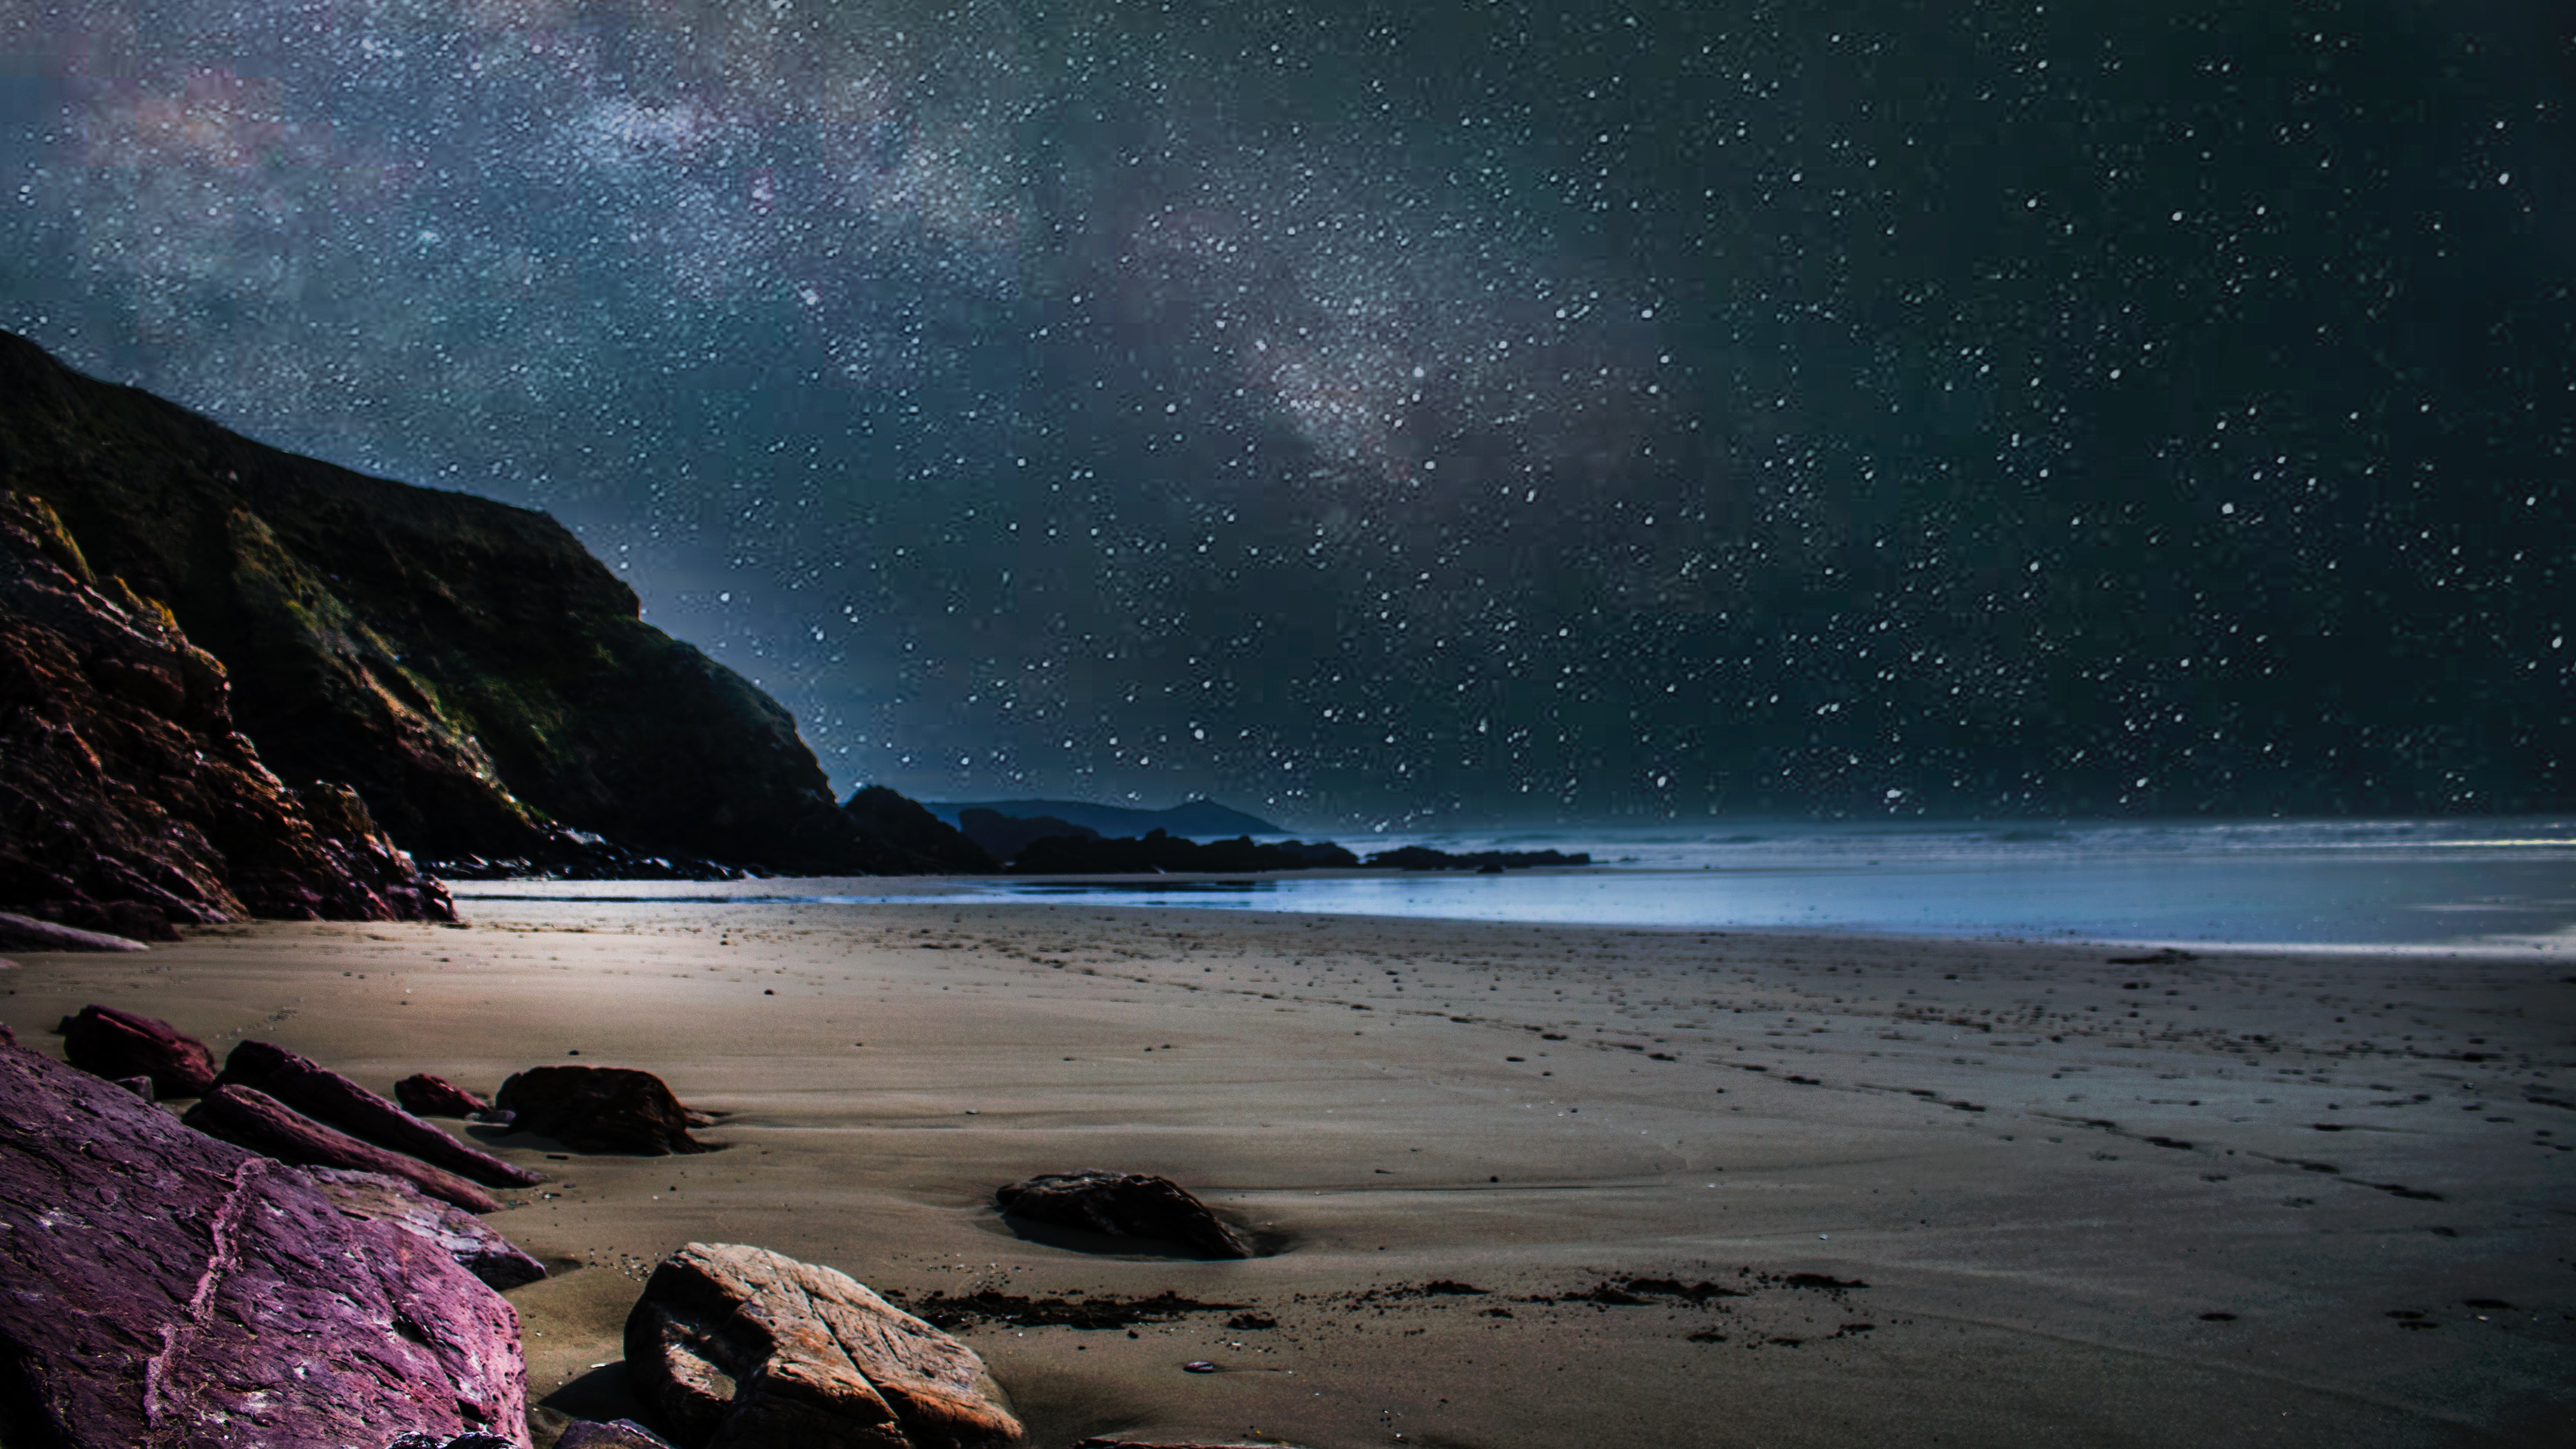
sky, nature, sea, night, coast, shore, atmosphere, light, star, rock, ocean, water, astronomical object, cloud, wave, beach, space, horizon, coastal and oceanic landforms, tide, landscape, terrain, headland, milky way, midnight, bay